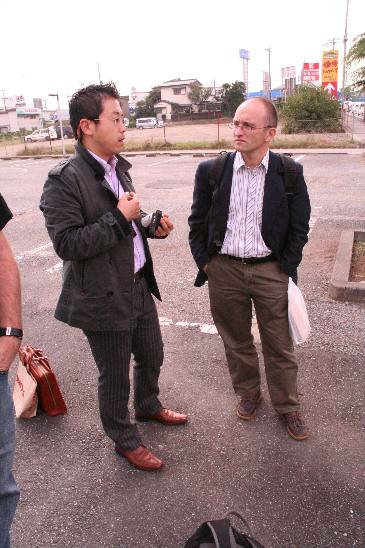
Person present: Yes